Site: brandenburg
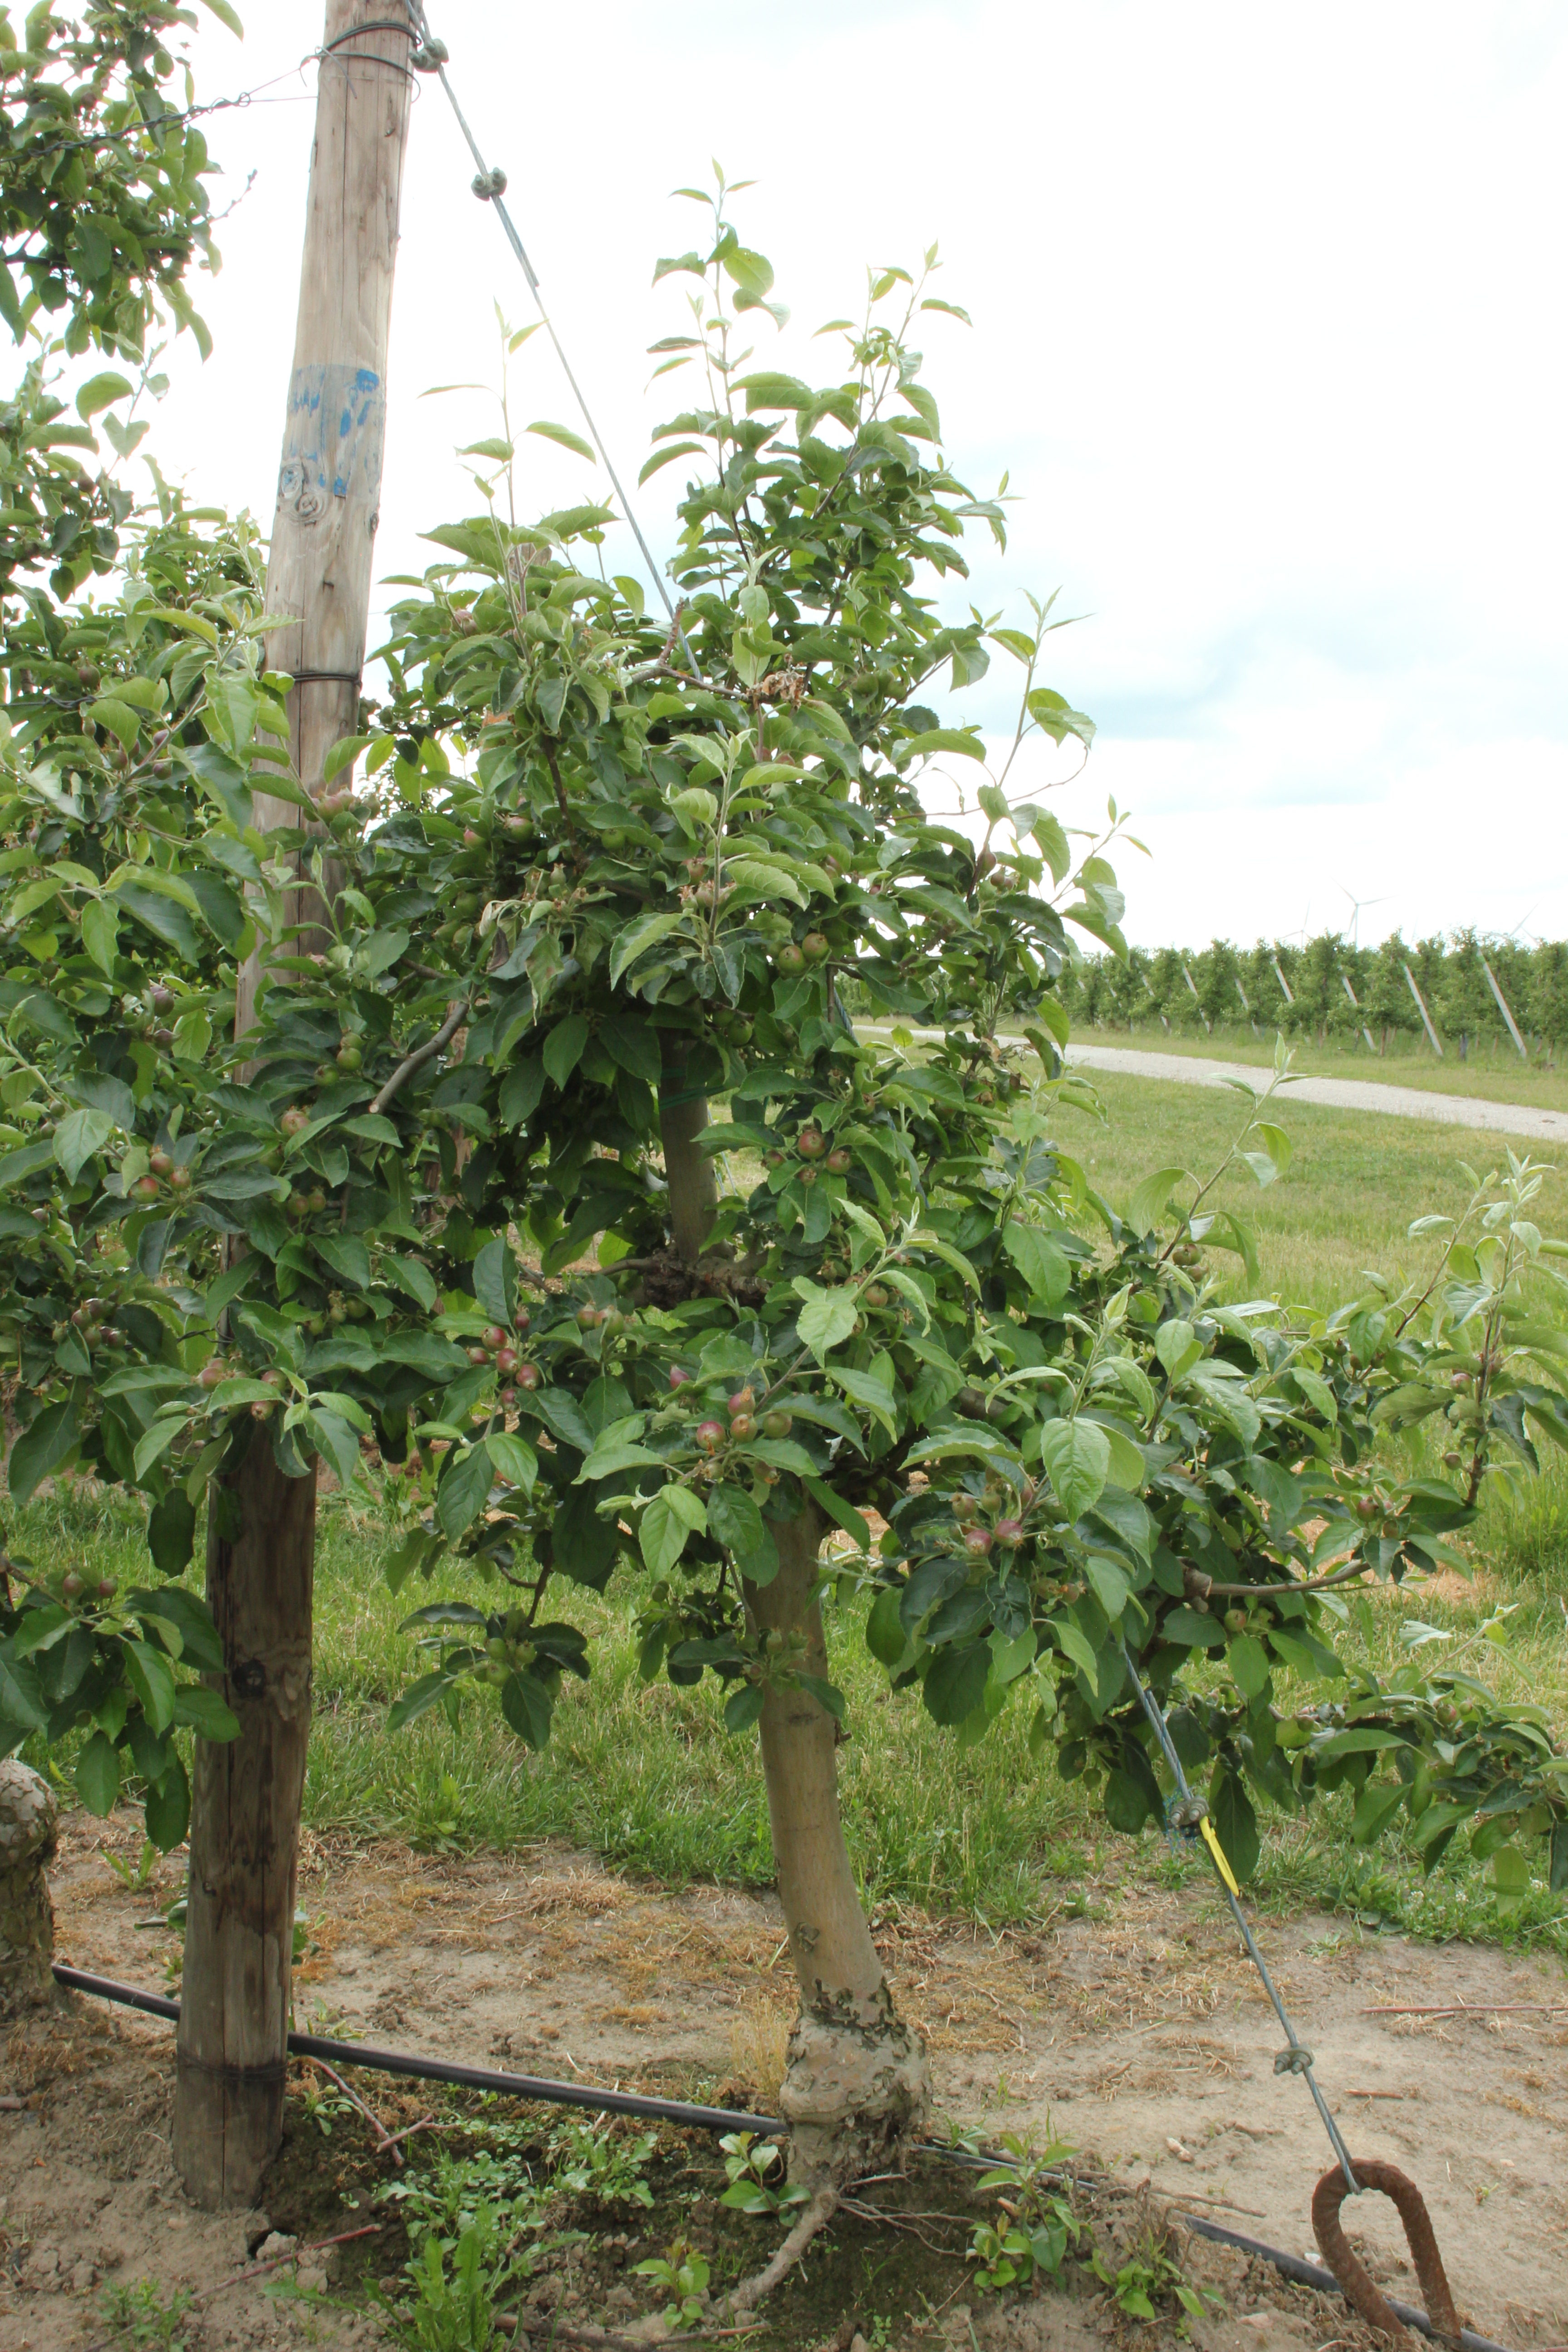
Growth stage (BBCH 72): Development of fruit